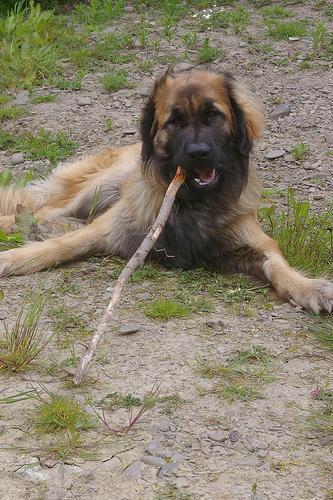
leonberger